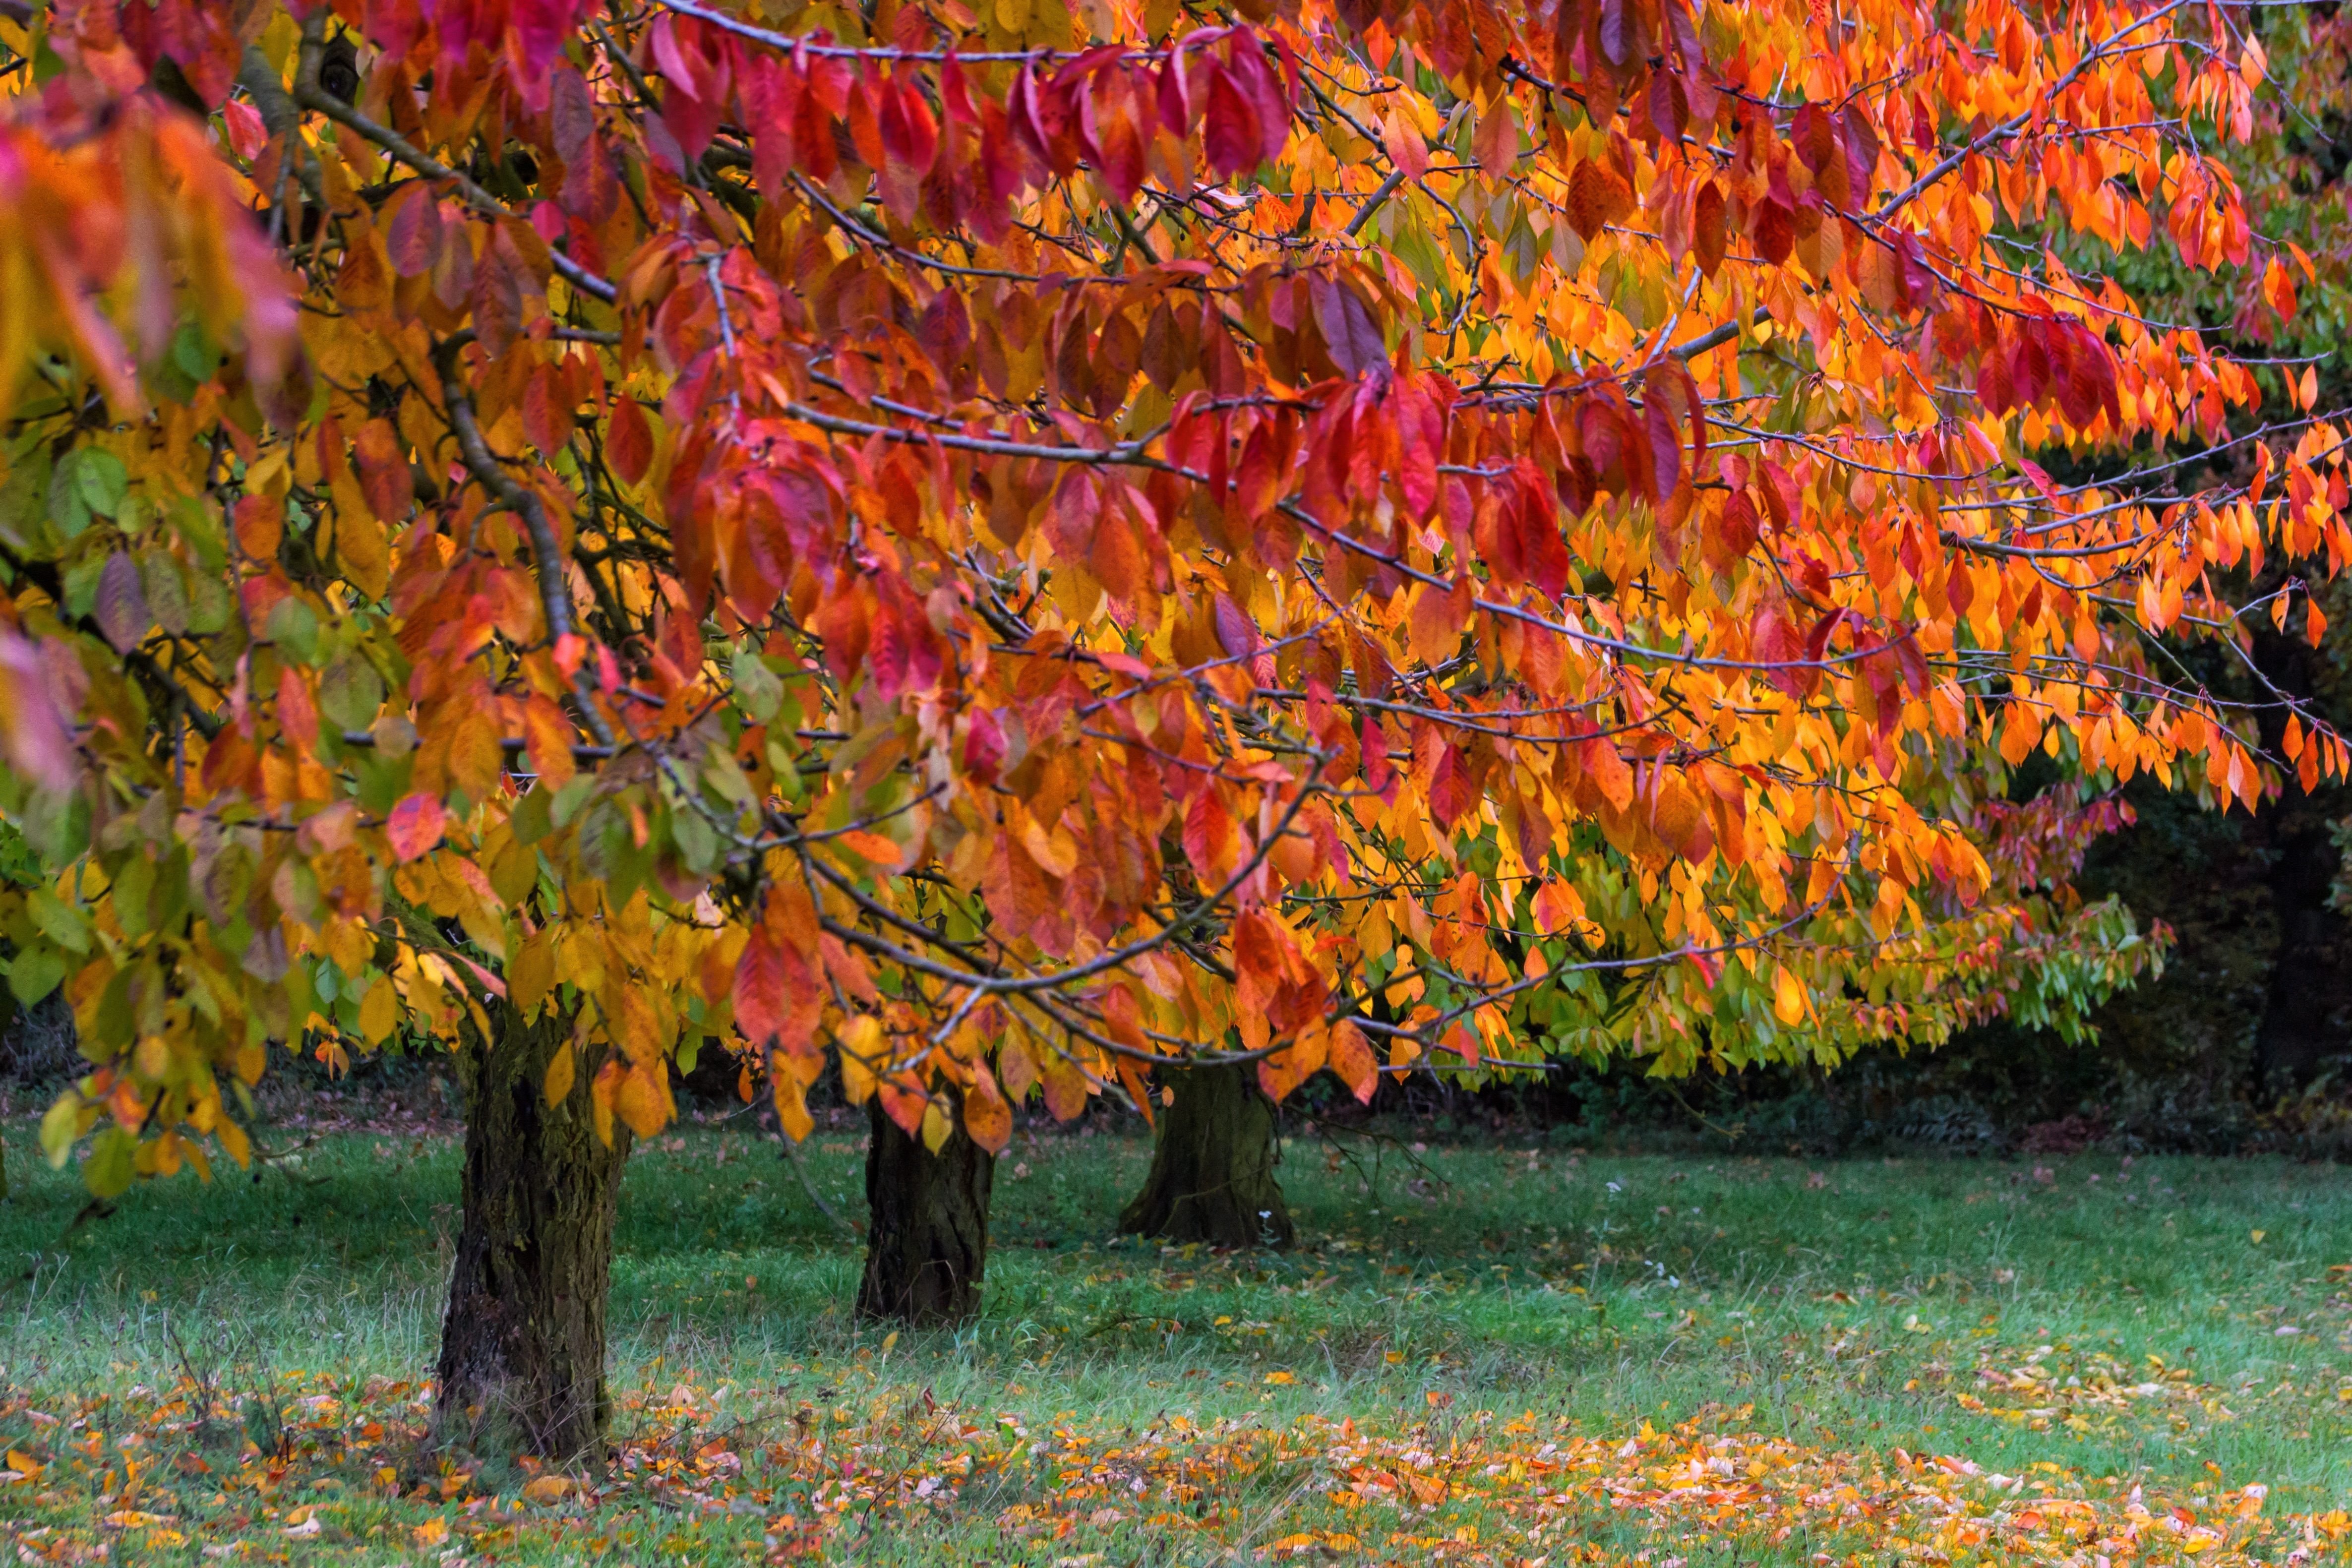
tree, plant, leaf, flower, autumn, season, maple tree, shrub, deciduous, flowering plant, woody plant, land plant